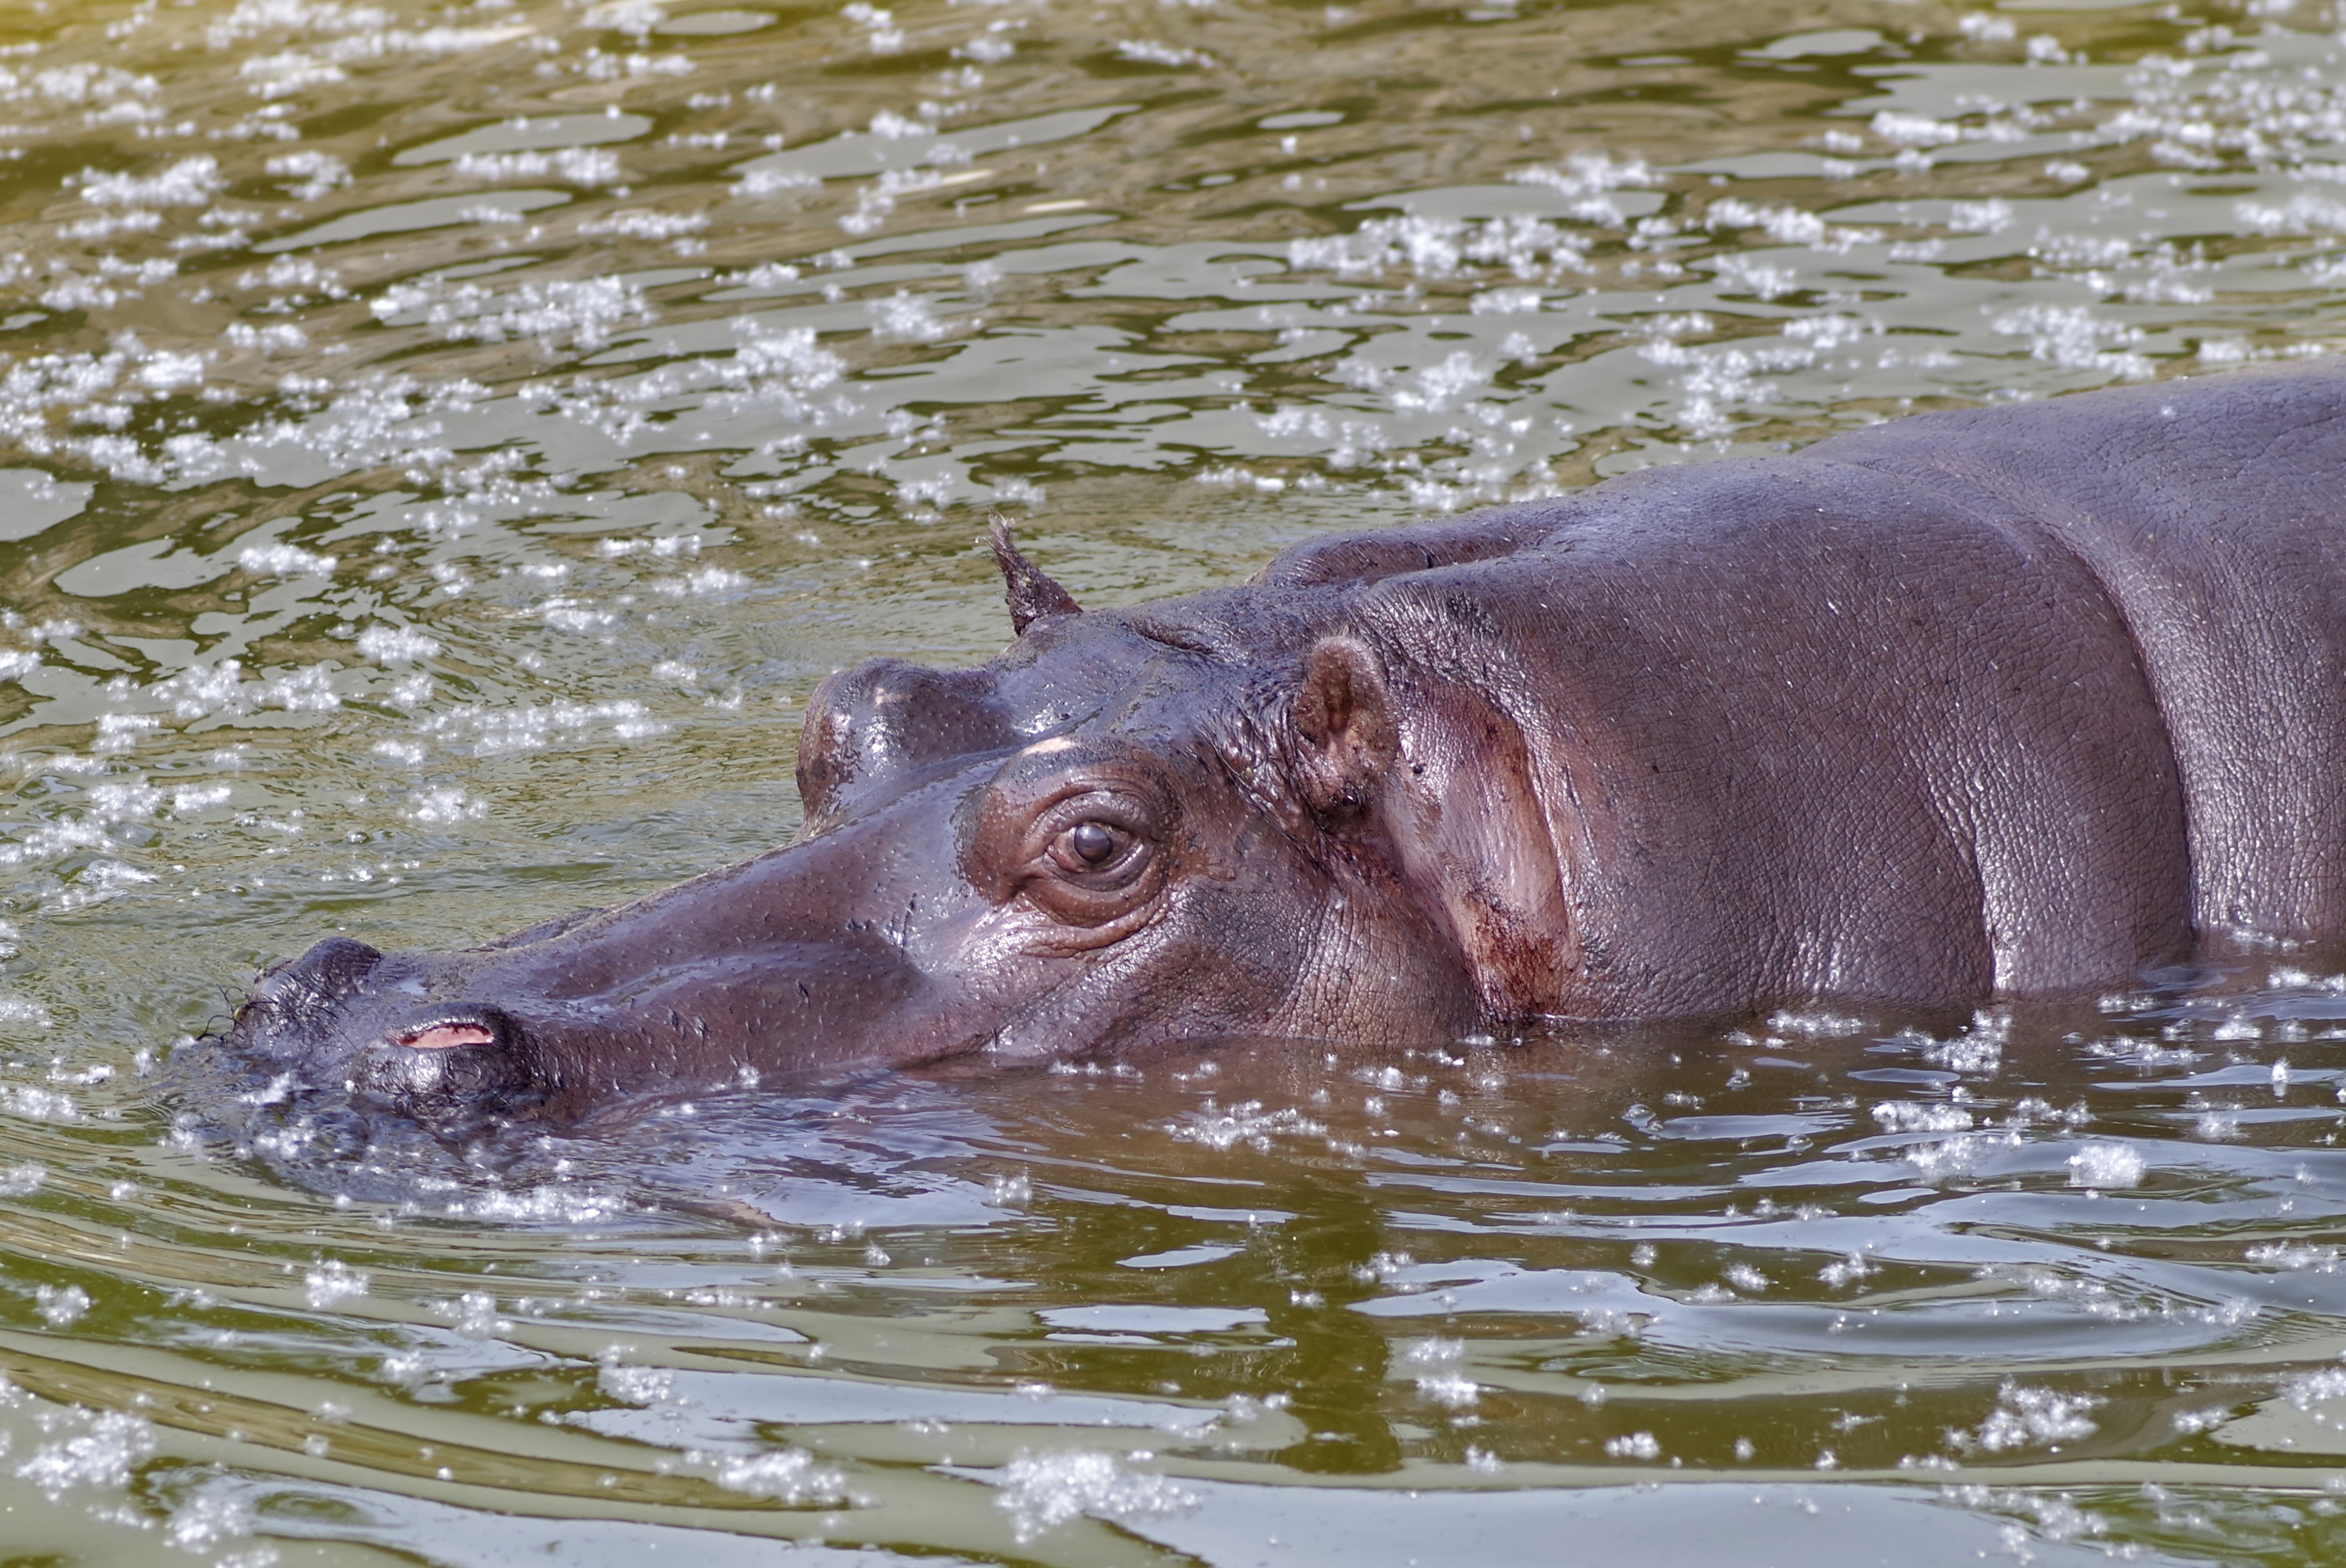
water, animal, wildlife, swim, zoo, africa, mammal, fauna, eyes, fat, ears, vertebrate, hard, dangerous, hippopotamus, hippo